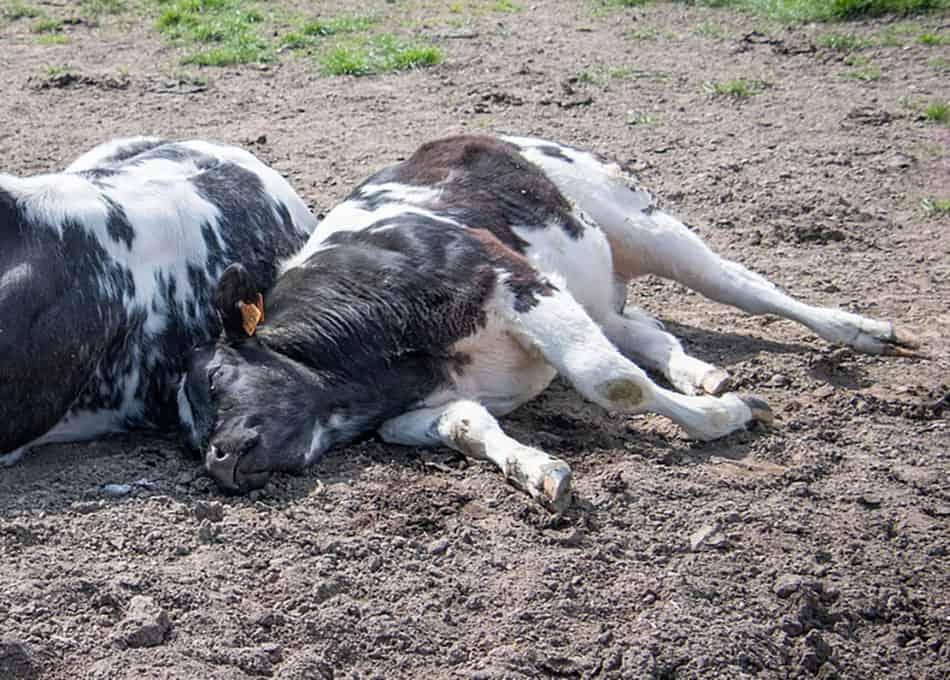
Ng'ombe wawili, walio na mchanganyiko wa rangi nyeupe na nyeusi, wamelala chini kwenye udongo. Ng'ombe mmoja amelala kana kwamba ni mgonjwa au hana uhai na ng'ombe huyo mwingine kichwa chake haionekani.